Rockie Fresh

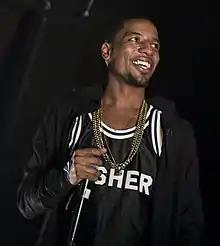
Rockie Fresh performing in 2014

Donald Howard Pullen (born April 16, 1991), known professionally as Rockie Fresh, is an American rapper. He was signed to Rick Ross' Maybach Music Group and Atlantic Records. Pullen is known for his alternatively influenced style of hip-hop, and his associations with recording artists Patrick Stump of Fall Out Boy, and Joel & Benji Madden of Good Charlotte.